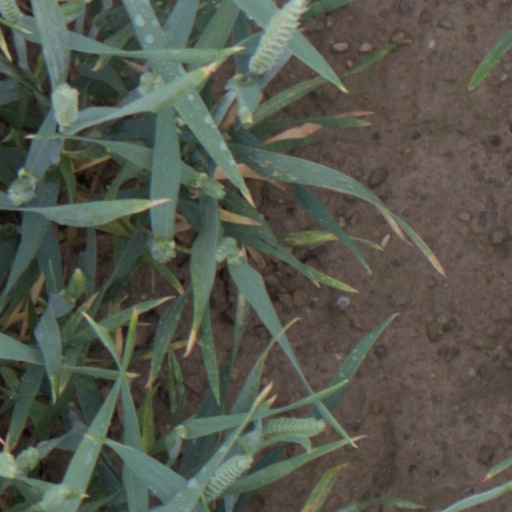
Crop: wheat